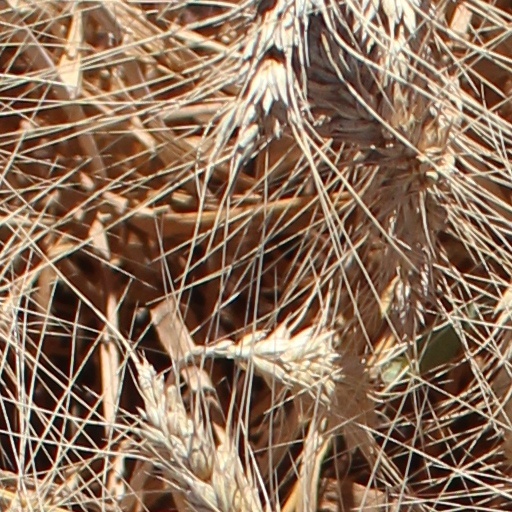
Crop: wheat